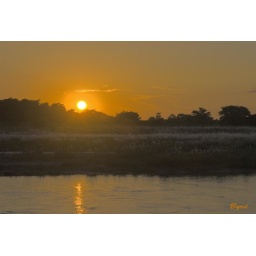
Note the faint forms of elephant grass blossom in the mid-foreground.